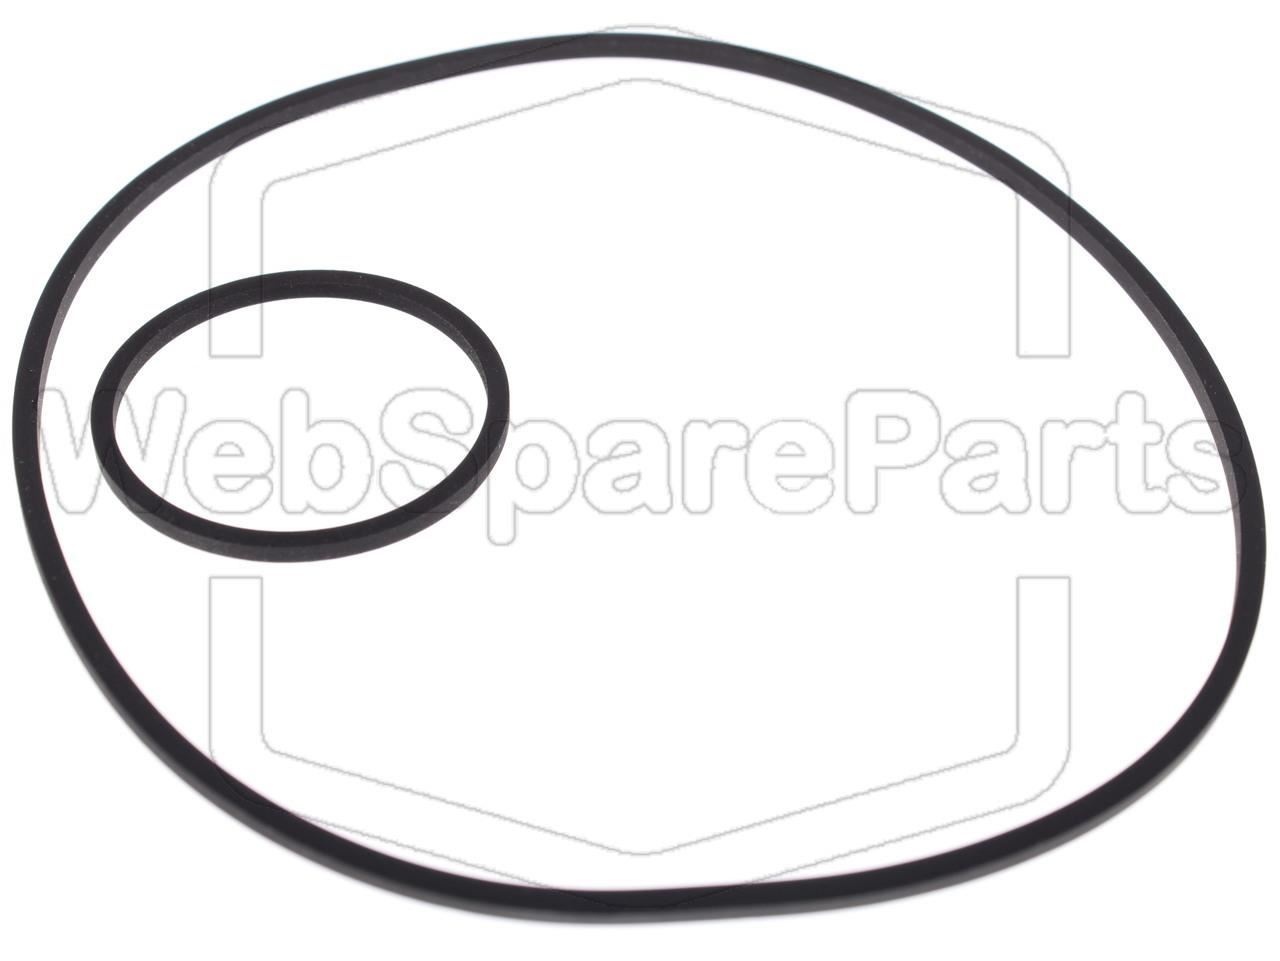
Set curele pentru video recorder Toshiba V-813G
Conținut: 2 Curele pătrate. Acest produs nu este o piesă de schimb originală. Stare: Nou
Brand: WebSpareParts.ro
Category: Electronics > Video > Video Accessories